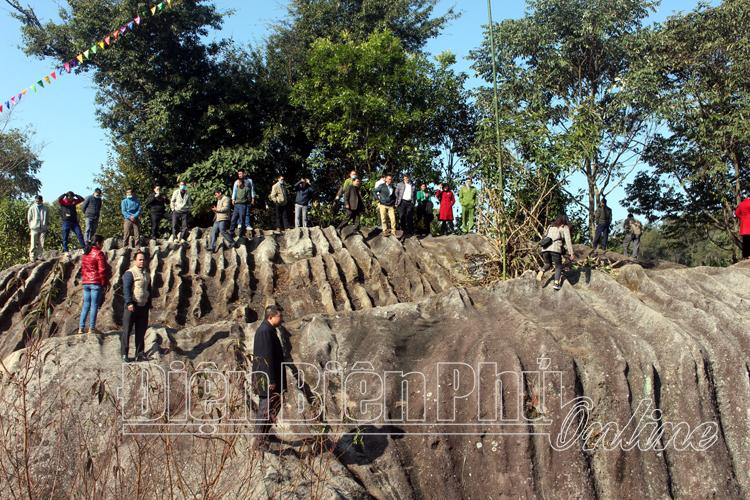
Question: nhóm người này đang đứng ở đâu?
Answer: trên một vách đá